Cavite City

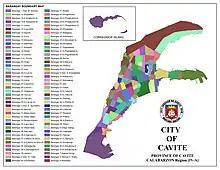
Map showing the constituent barangays of Cavite City.

On December 10, 1941, two days after an attack that had destroyed American air defenses at Clark Field and three days after the Japanese attack on Pearl Harbor, Japanese Imperial Forces destroyed Cavite Naval Base and bombed Cavite City.